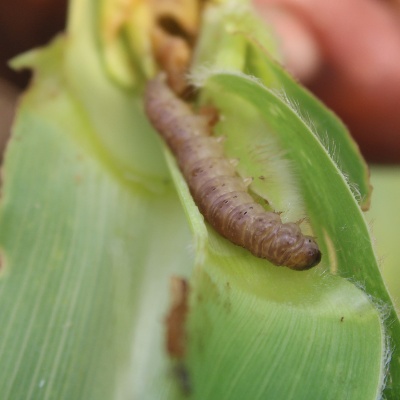
Crop: Maize
Condition: fall armyworm